Almond moth

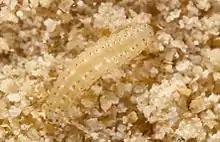
almond moth larva

Larval almond moths are hatched onto a variety of dry food products, which then serve as their primary food source. Although the moth infests several different kinds of food, the larvae develop most rapidly on wheat-based products. Moreover, cracked or ground seed and grain products are more ideal for larvae than whole seeds or grains because the larvae are unable to penetrate shells or hulls, which makes feeding more difficult. The caterpillars are cannibalistic; larvae will also eat eggs and other smaller larvae.